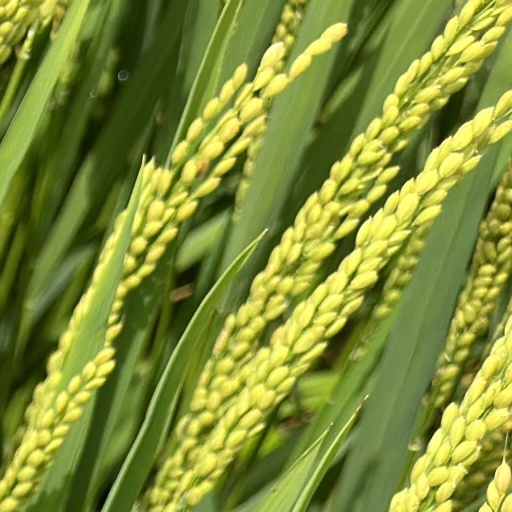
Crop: rice